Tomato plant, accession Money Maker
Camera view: horizontal (90 deg, fisheye); turntable rotation: 30 degrees
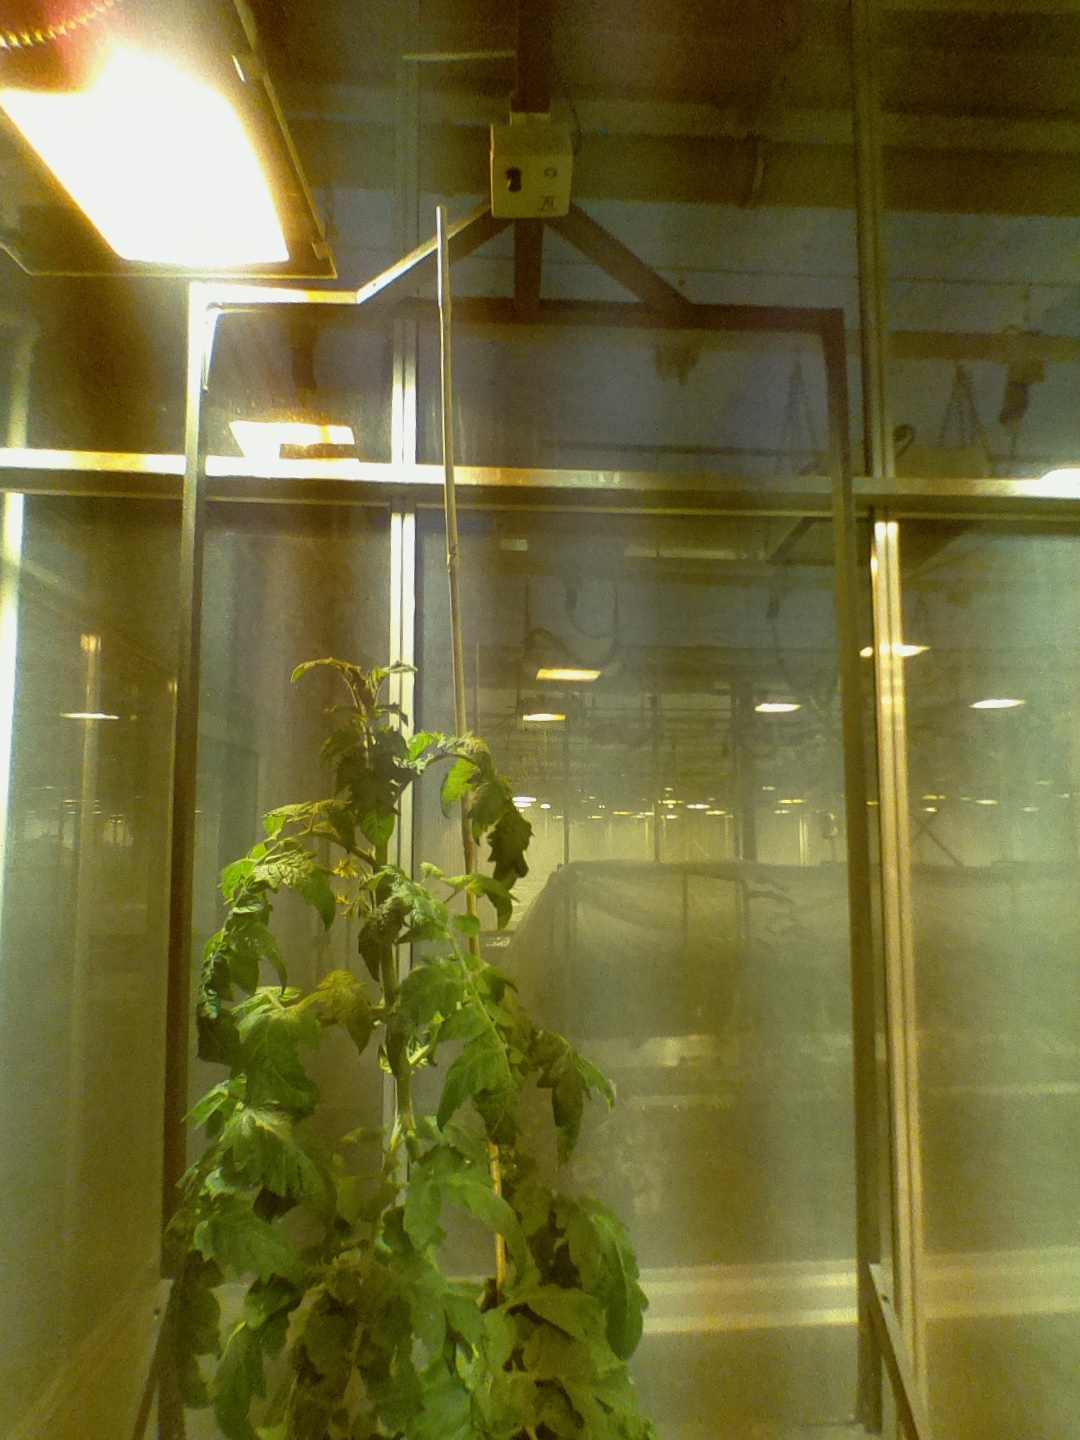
BBCH growth stage 67: Full flowering, 70%-80% of flowers open, more petals falling